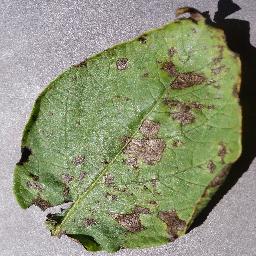
Label: Potato___Early_blight